Robert Hübner

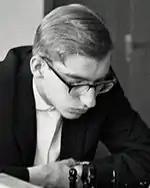
Hübner at Porz in 1966

At his strongest in the mid-seventies to mid-eighties, Hübner participated in many of the elite tournaments of the day, and was invited at Montreal 1979 (The Tournament of Stars), playing alongside Anatoly Karpov, Mikhail Tal, and Jan Timman. His most notable tournament victories were at Houston 1974, Munich 1979 (shared with Ulf Andersson and Boris Spassky), Rio de Janeiro Interzonal 1979 (shared with Lajos Portisch and Tigran Petrosian), Chicago 1982, Biel 1984 (equal with Vlastimil Hort), Linares 1985 (shared with Ljubomir Ljubojević), and Tilburg 1985 (shared with Anthony Miles and Viktor Korchnoi).